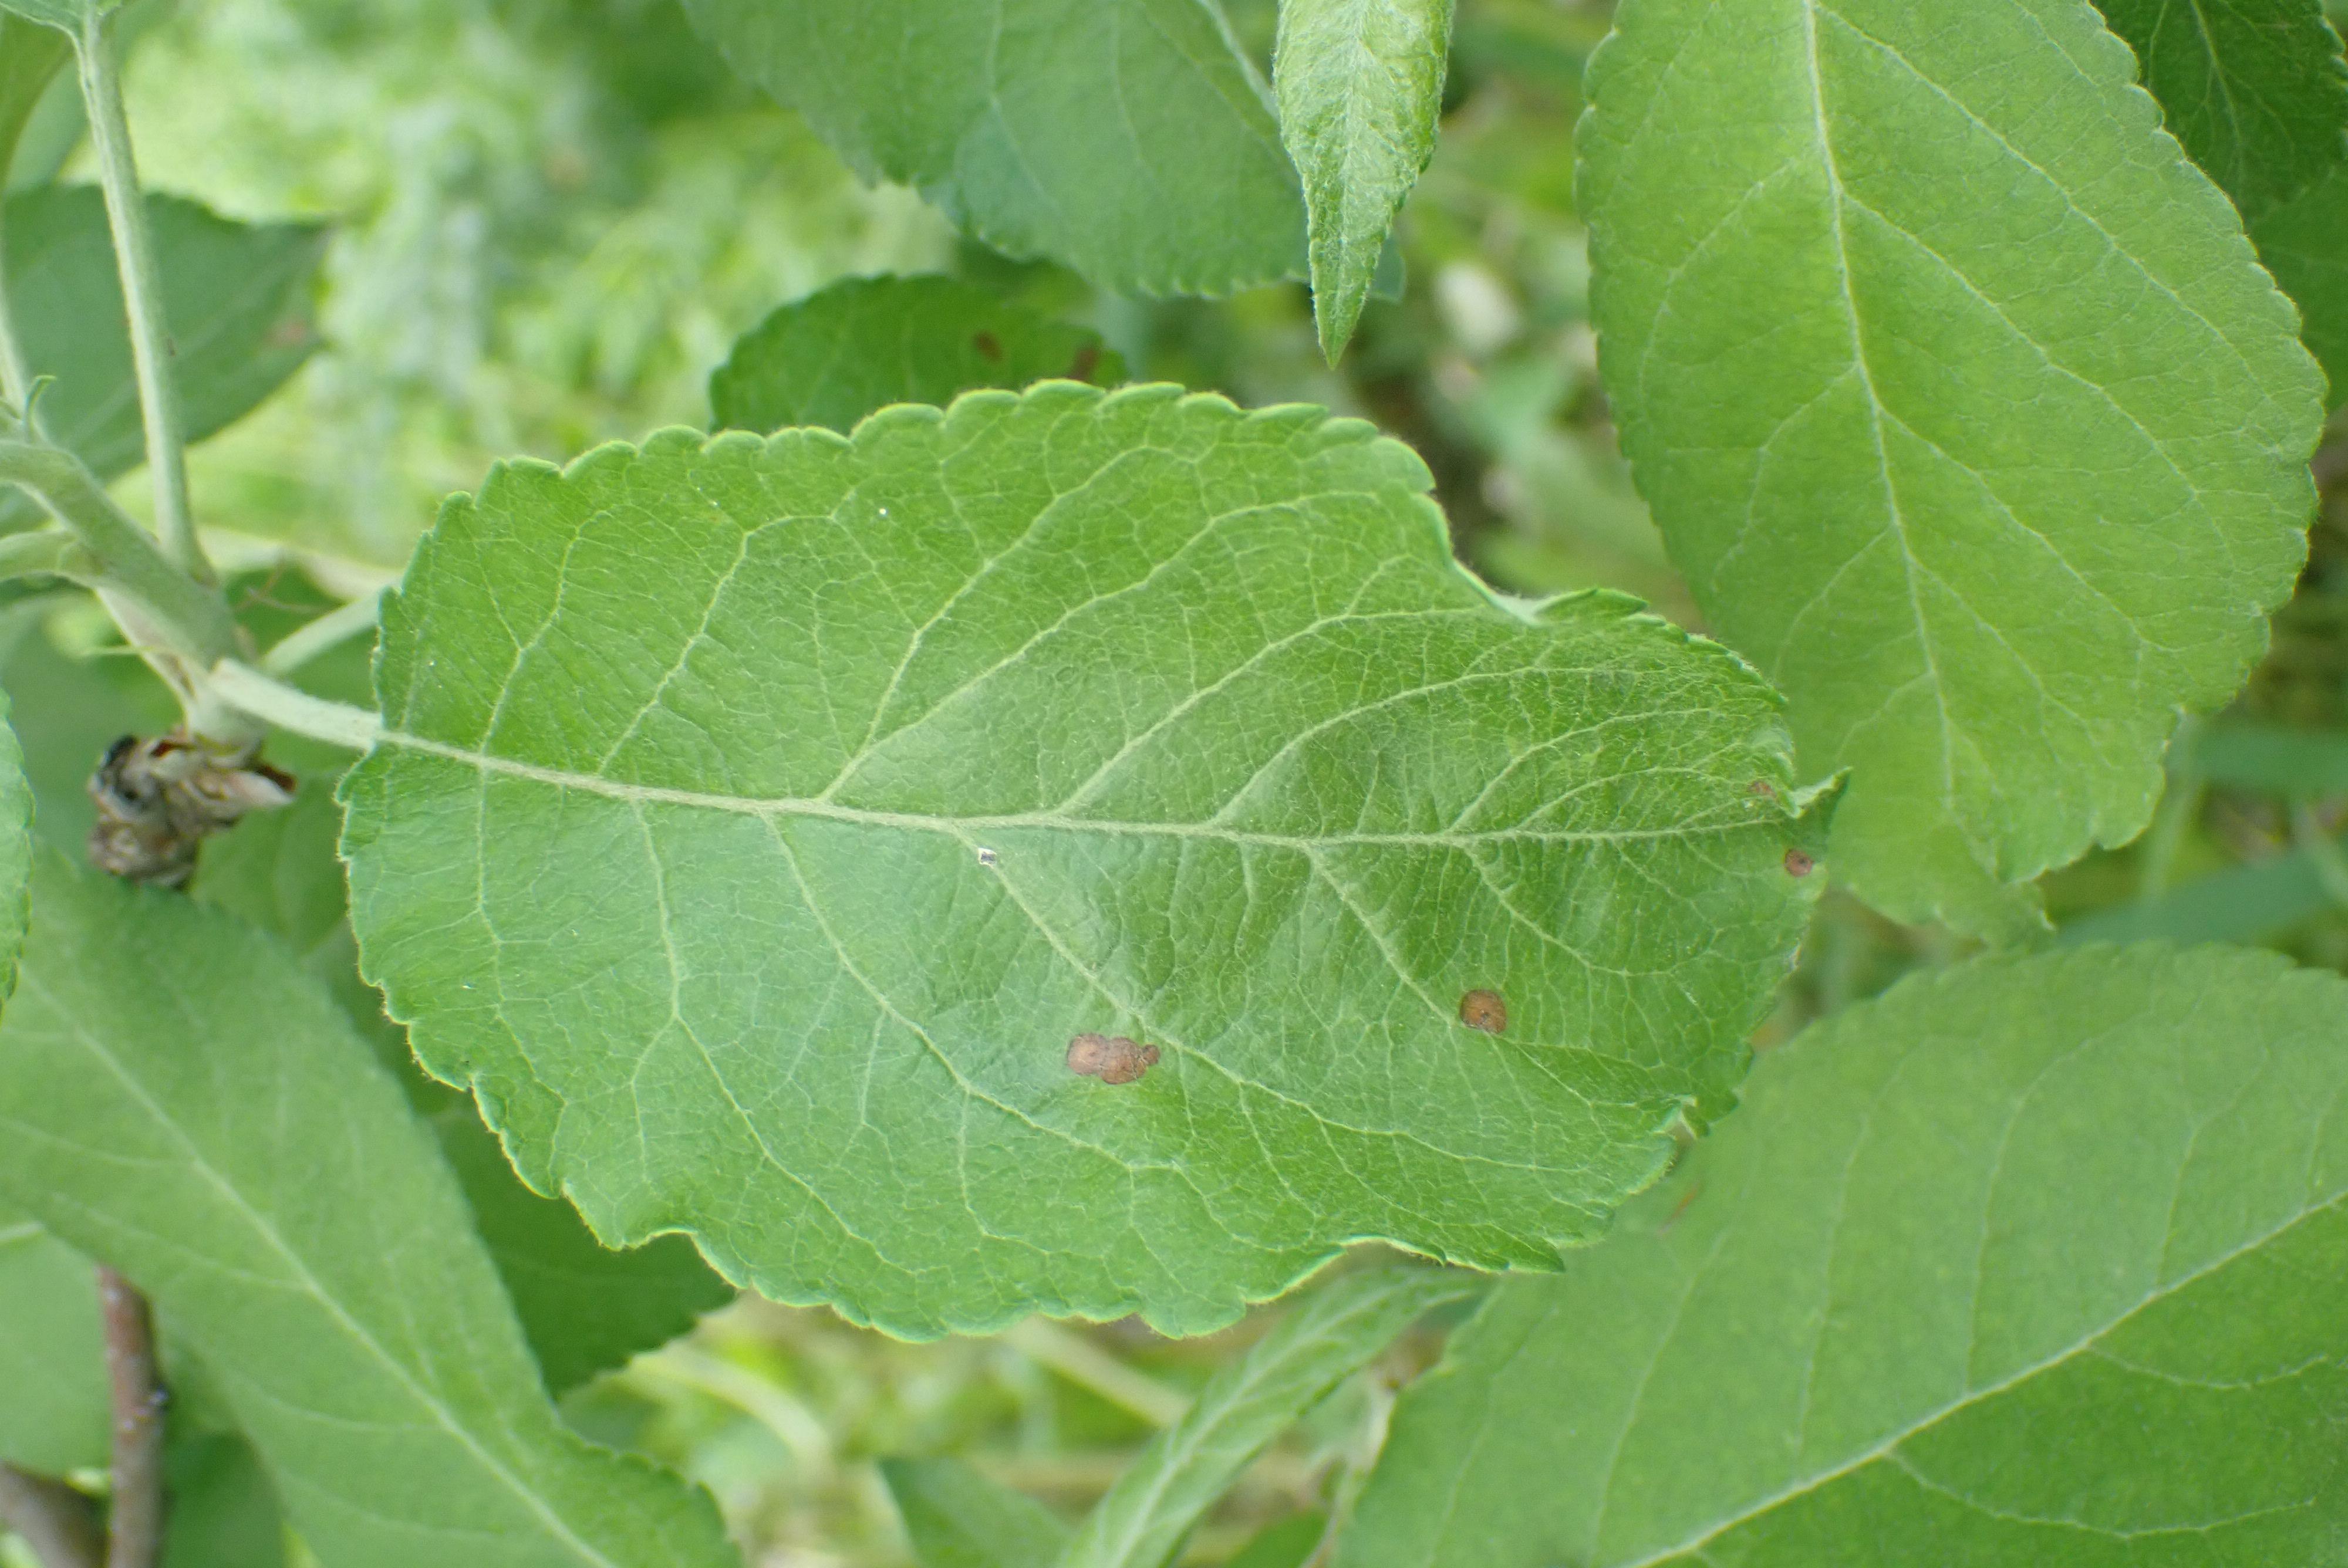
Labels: frog_eye_leaf_spot